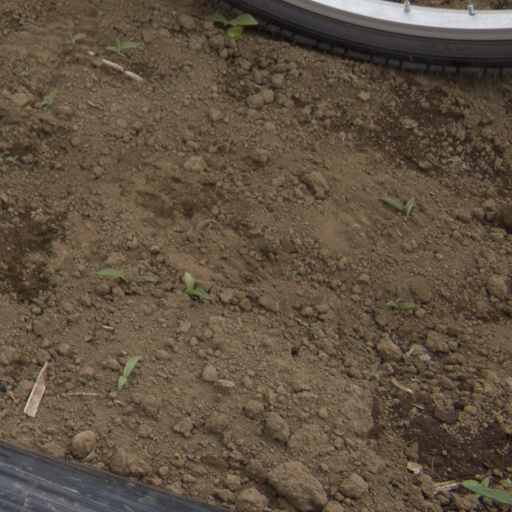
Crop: Jerusalem artichoke